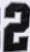
Number: 2